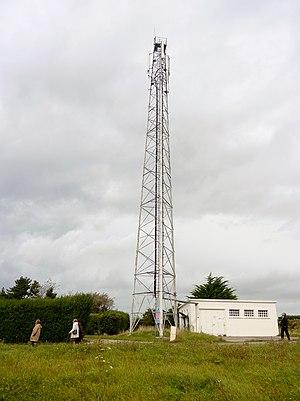
L'antenne de ""Radio Le Conquet"" à la Pointe des Renards."
Le centre radio-maritime du Conquet, appelé aussi Le Conquet radio ou FFU, situé sur la pointe des Renards face à l'archipel de Molène, avait depuis 1952 pour mission d'établir un contact en moyenne fréquence avec les bateaux du golfe de Gascogne à la mer d'Irlande. Il a été fermé le 28 février 2000.
Le Conquet [lə kɔ̃kε] est une commune française du département du Finistère, en région Bretagne.